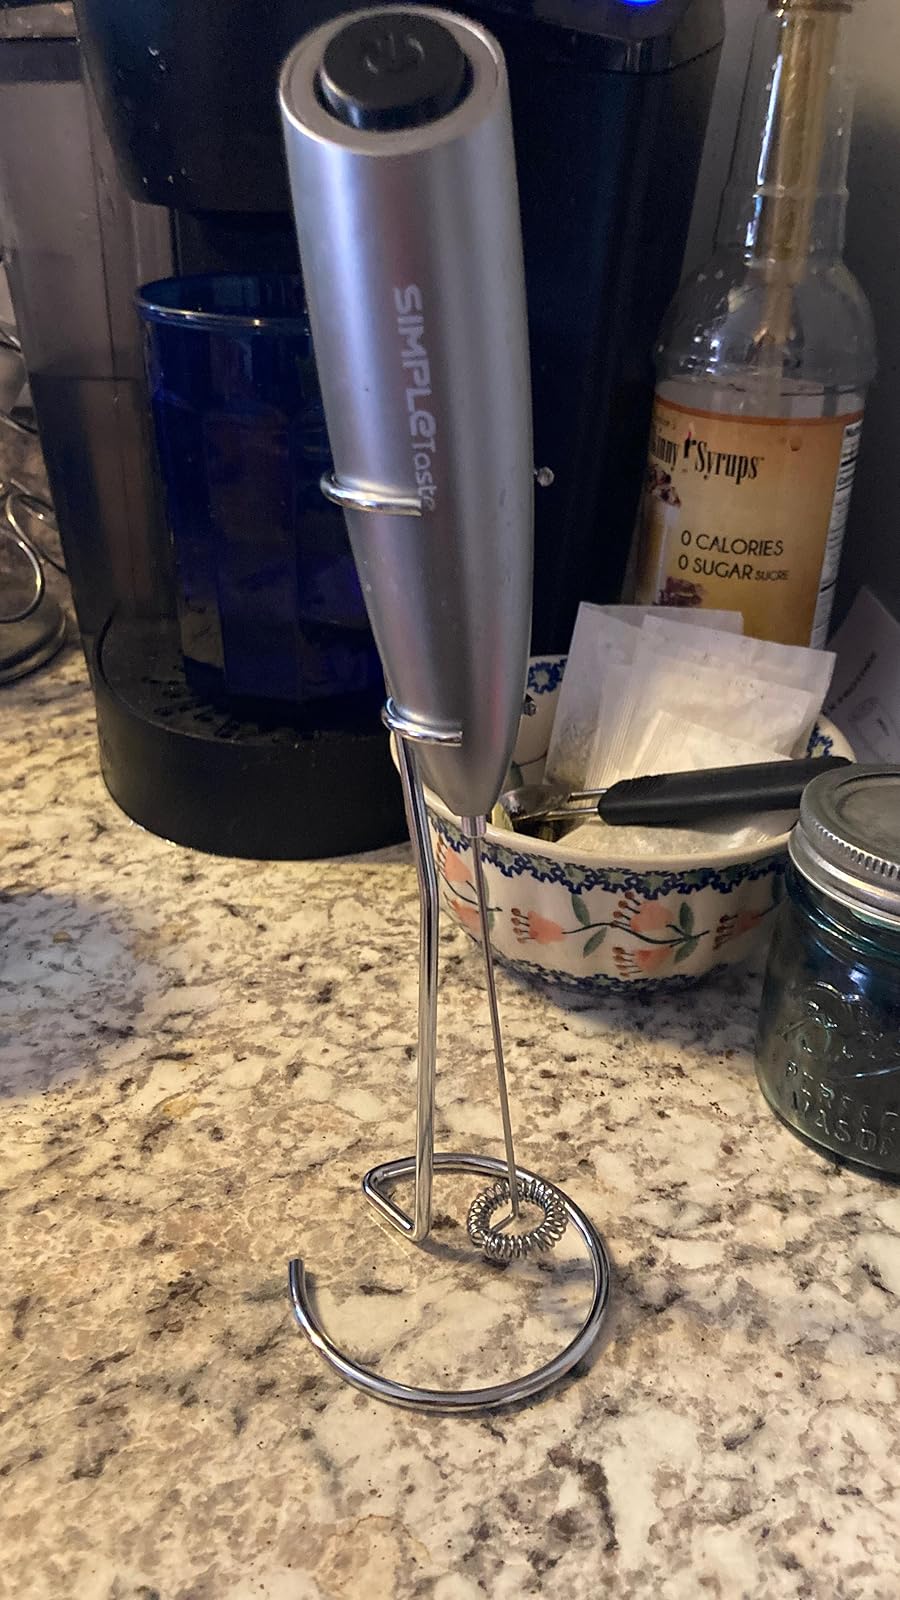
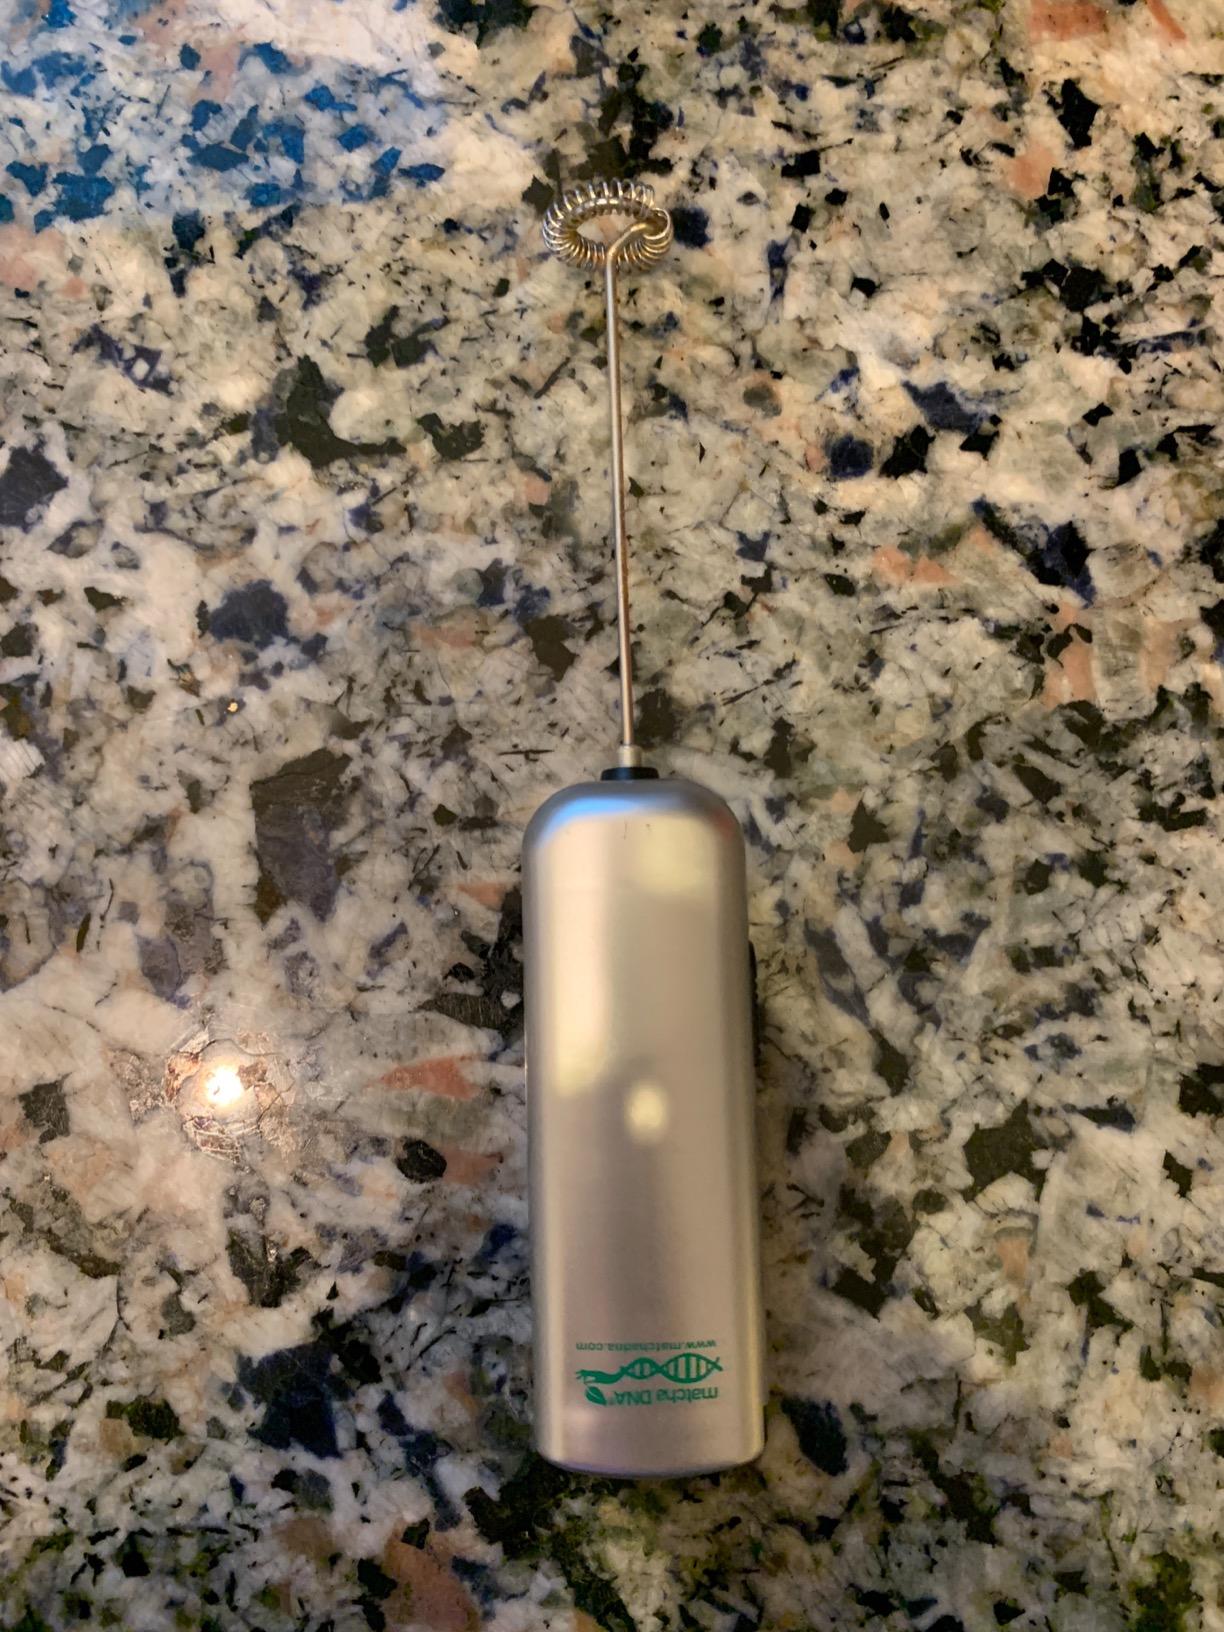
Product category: items_mixer
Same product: no